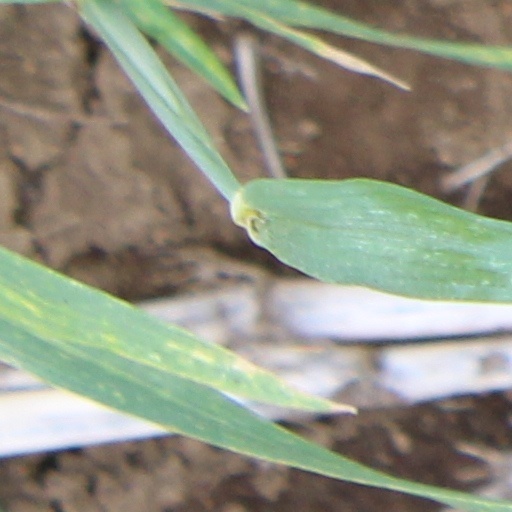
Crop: wheat